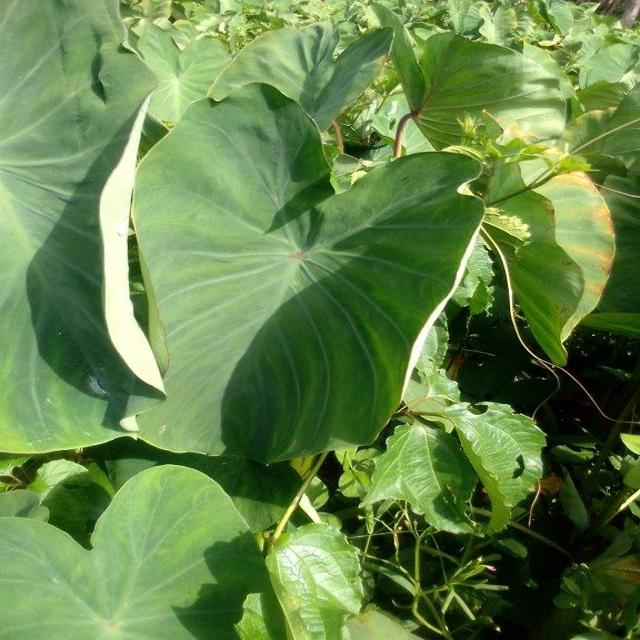
Label: Healthy